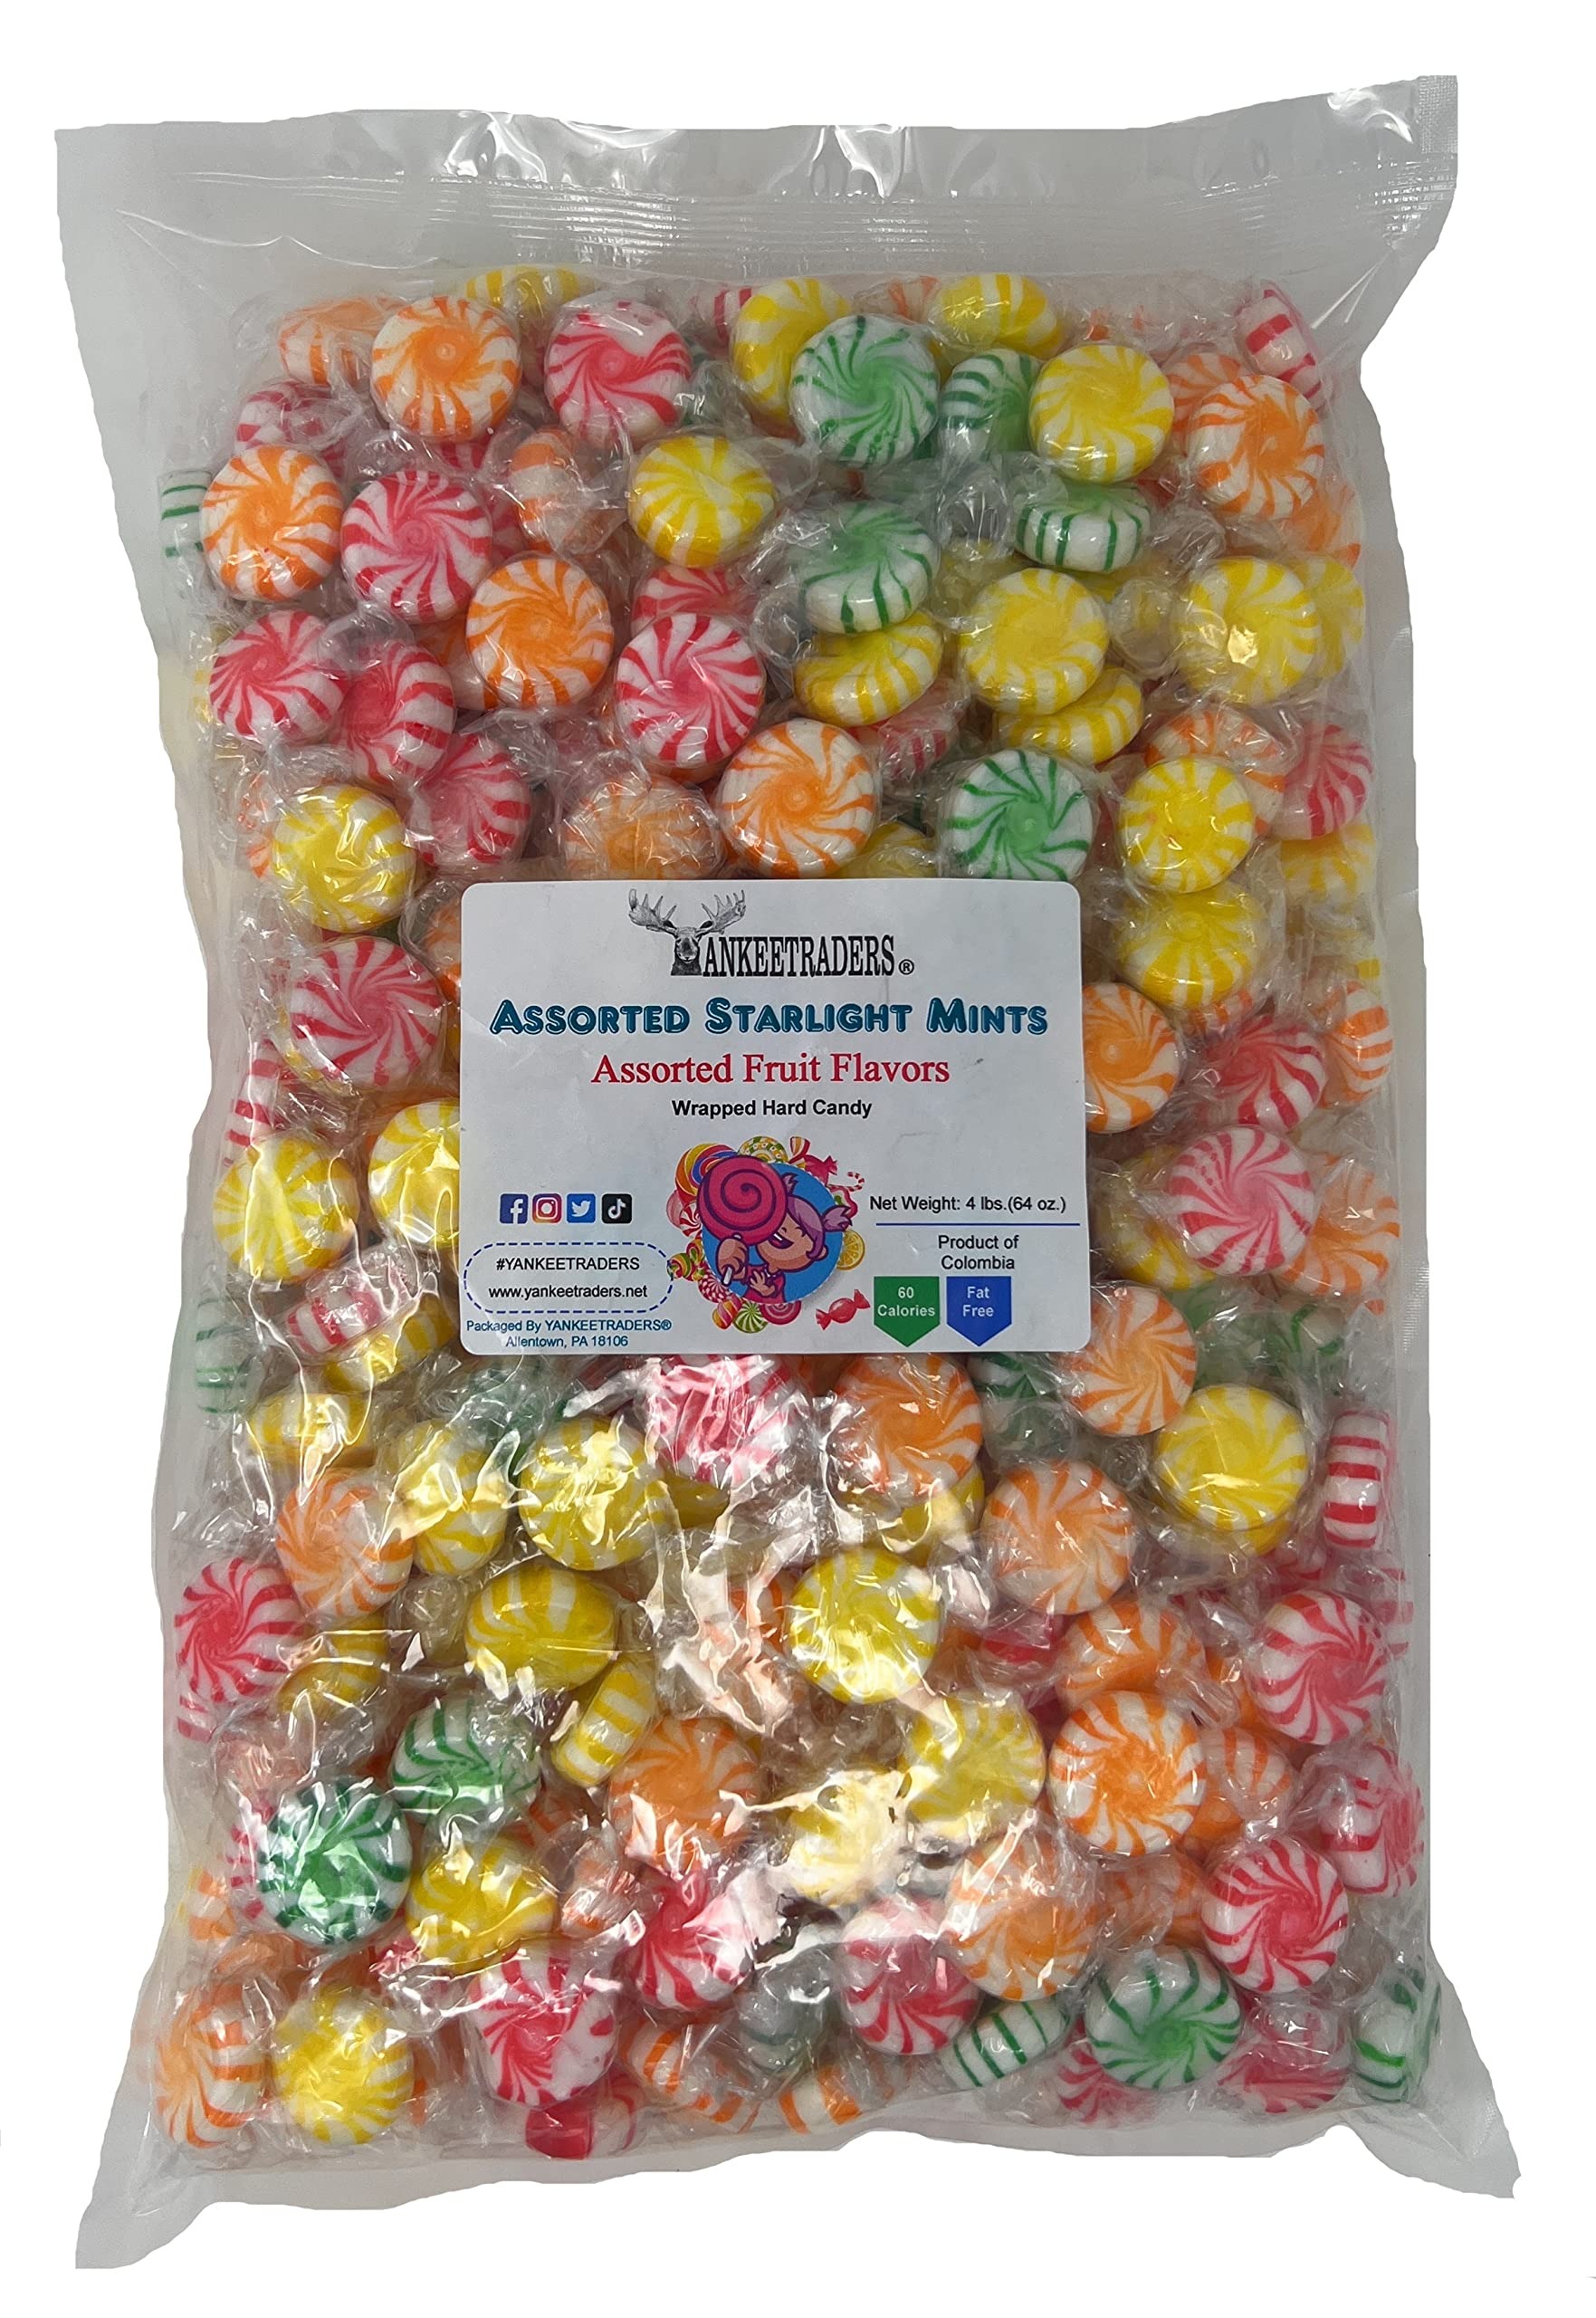
Item Name: Yankee Traders Brand Assorted Fruit Starlight Wrapped Candy, 4 Pound
Bullet Point 1: Assorted fruit flavored starlights are a classic hard candy.
Bullet Point 2: Five great flavors and colors including cherry, orange, green apple, strawberry banana and lemon
Bullet Point 3: YANKEETRADERS Assorted Fruit Flavors Starlight Hard Candy - 4 Pounds
Value: 4.0
Unit: pound

Price: 24.95